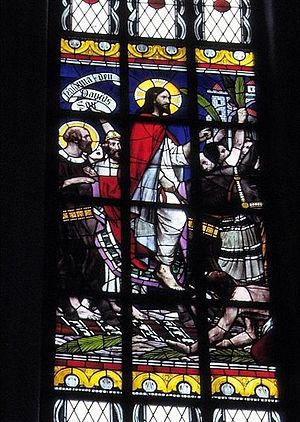
C.N. Overgaard / Galleri
Glassmalerier i Sankt Mikkels Kirke, Slagelse udført af C.N. Overgaard
Christen Nielsen Overgaard var en dansk kunstmaler, glas- og dekorationskunstner, og han underviste blandt andet på Kunstakademiet.